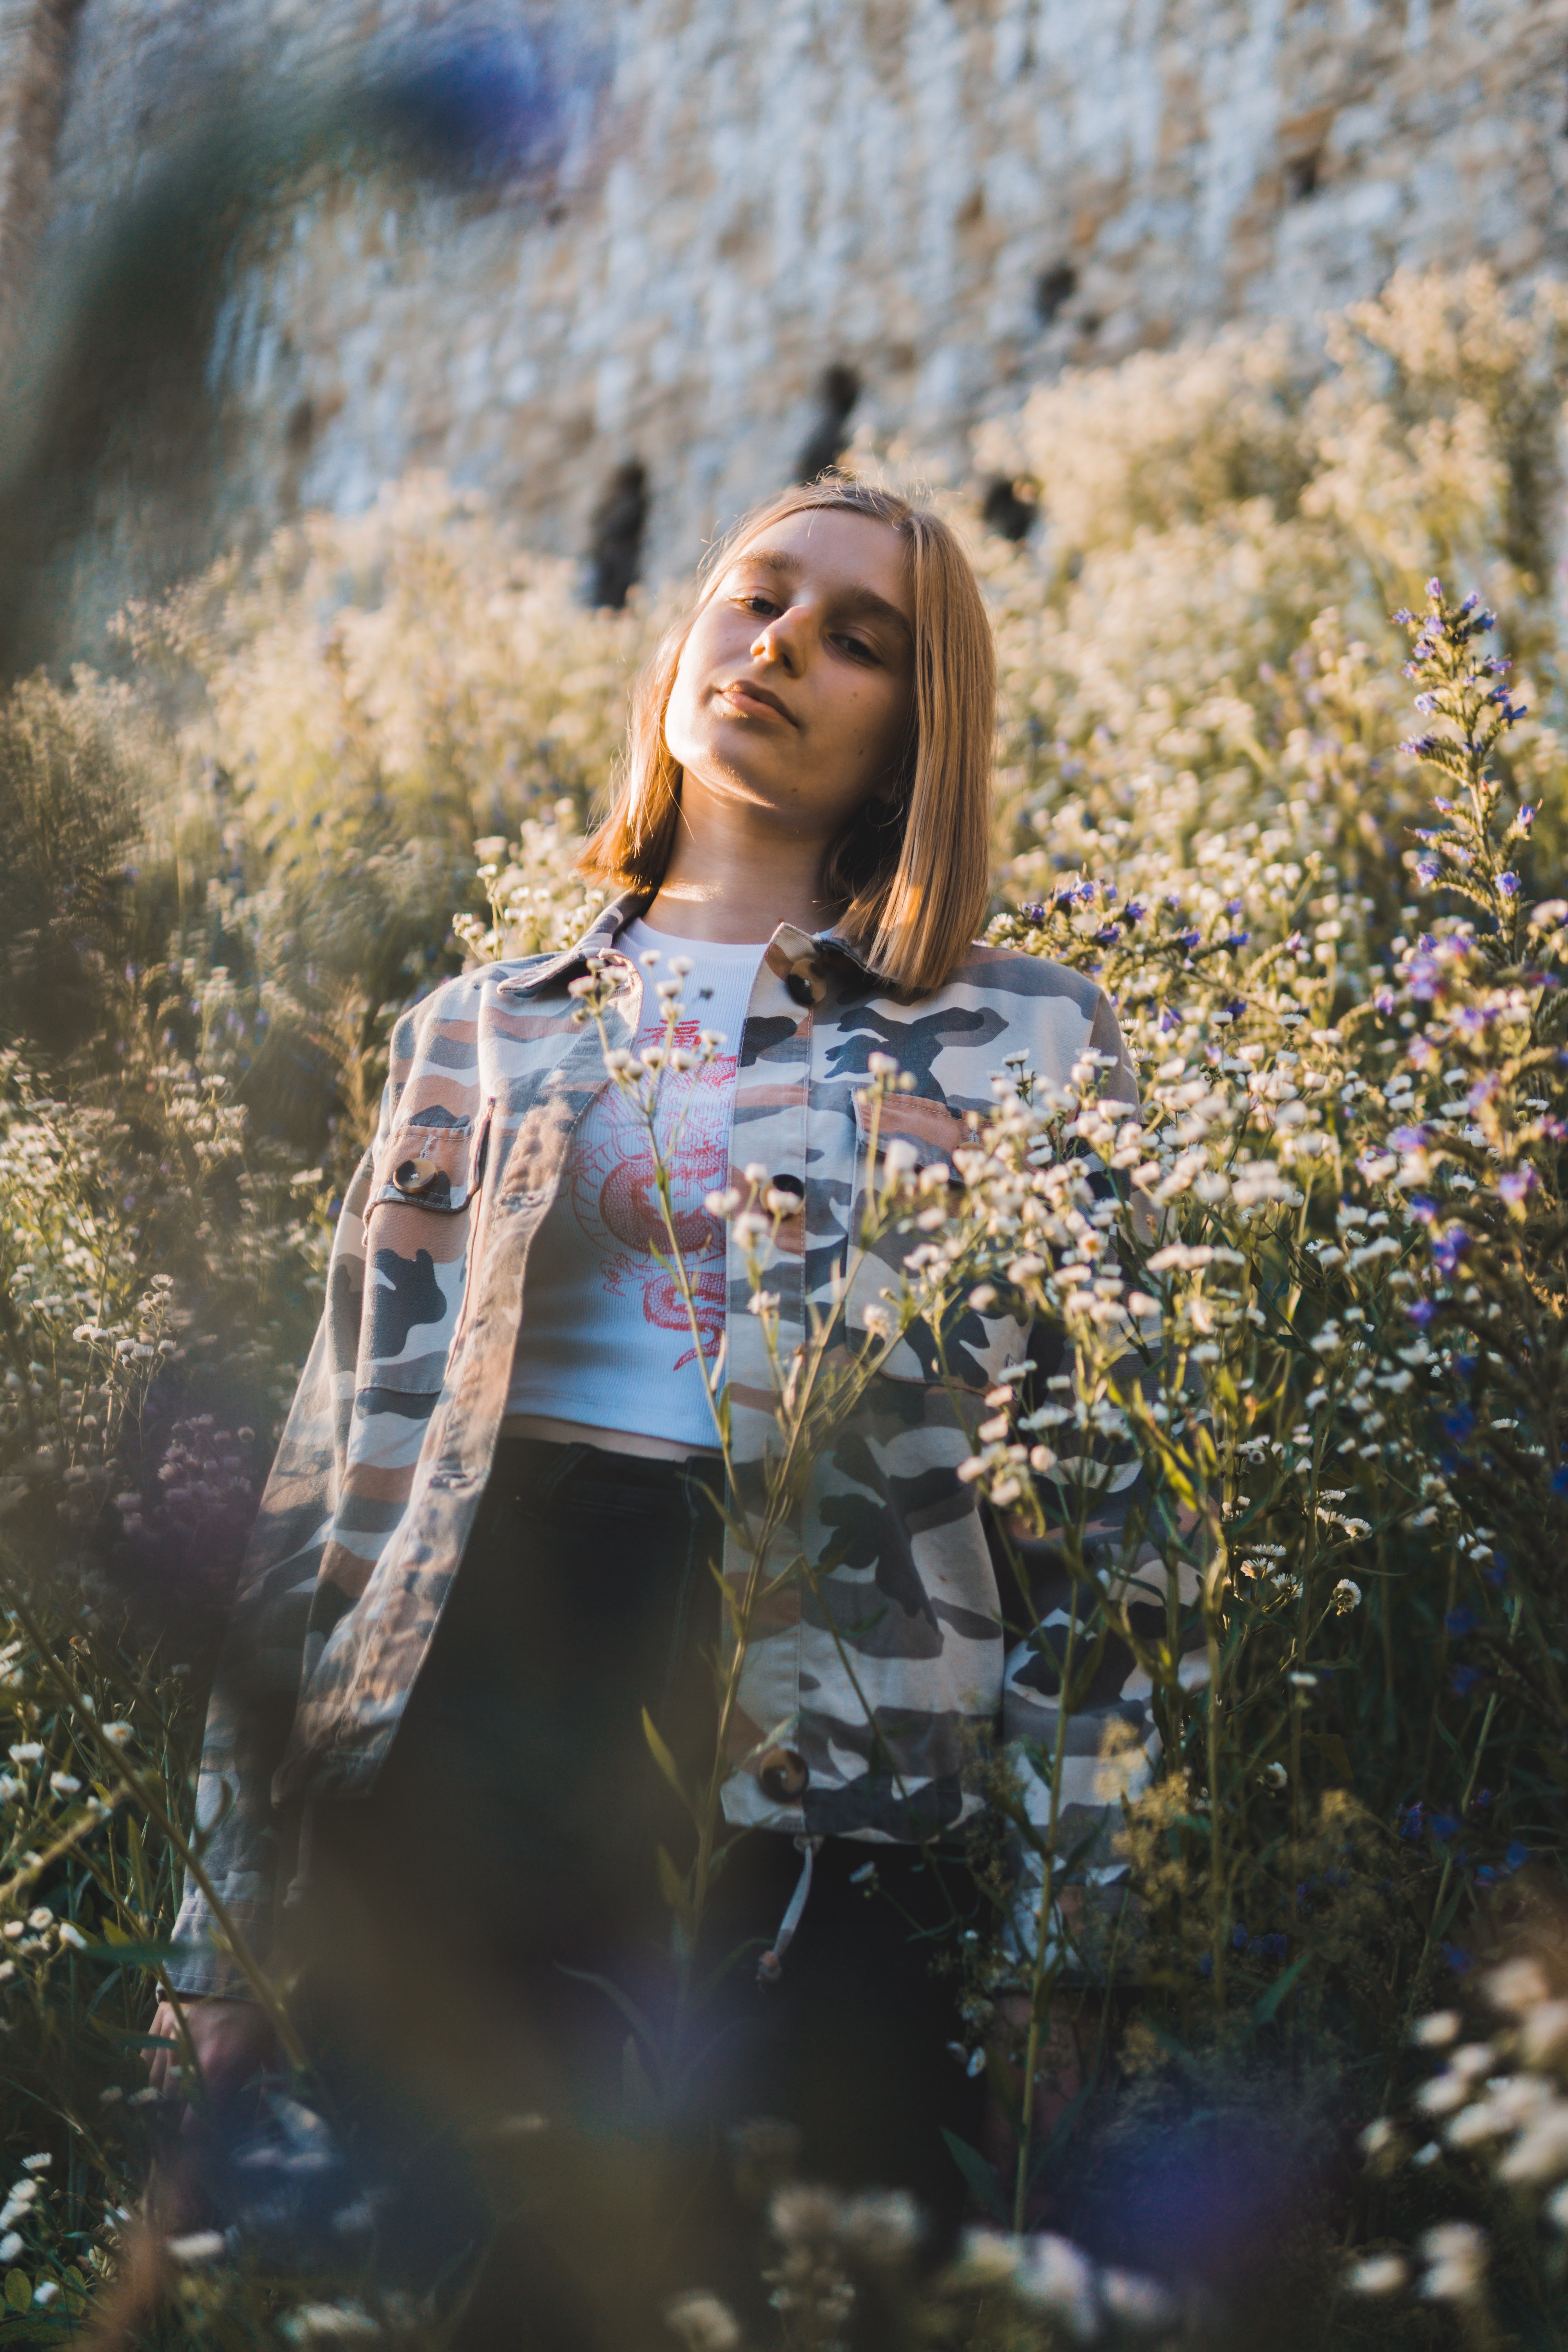
woman, People in nature, hair, nature, blond, beauty, grass, sunlight, lady, light, leaf, yellow, tree, branch, spring, eye, photography, long hair, summer, fashion, grass family, dress, plant, wildflower, forest, photo shoot, flower, brown hair, portrait, autumn, meadow, portrait photography, wood, model, reflection, happy, fawn, jeans